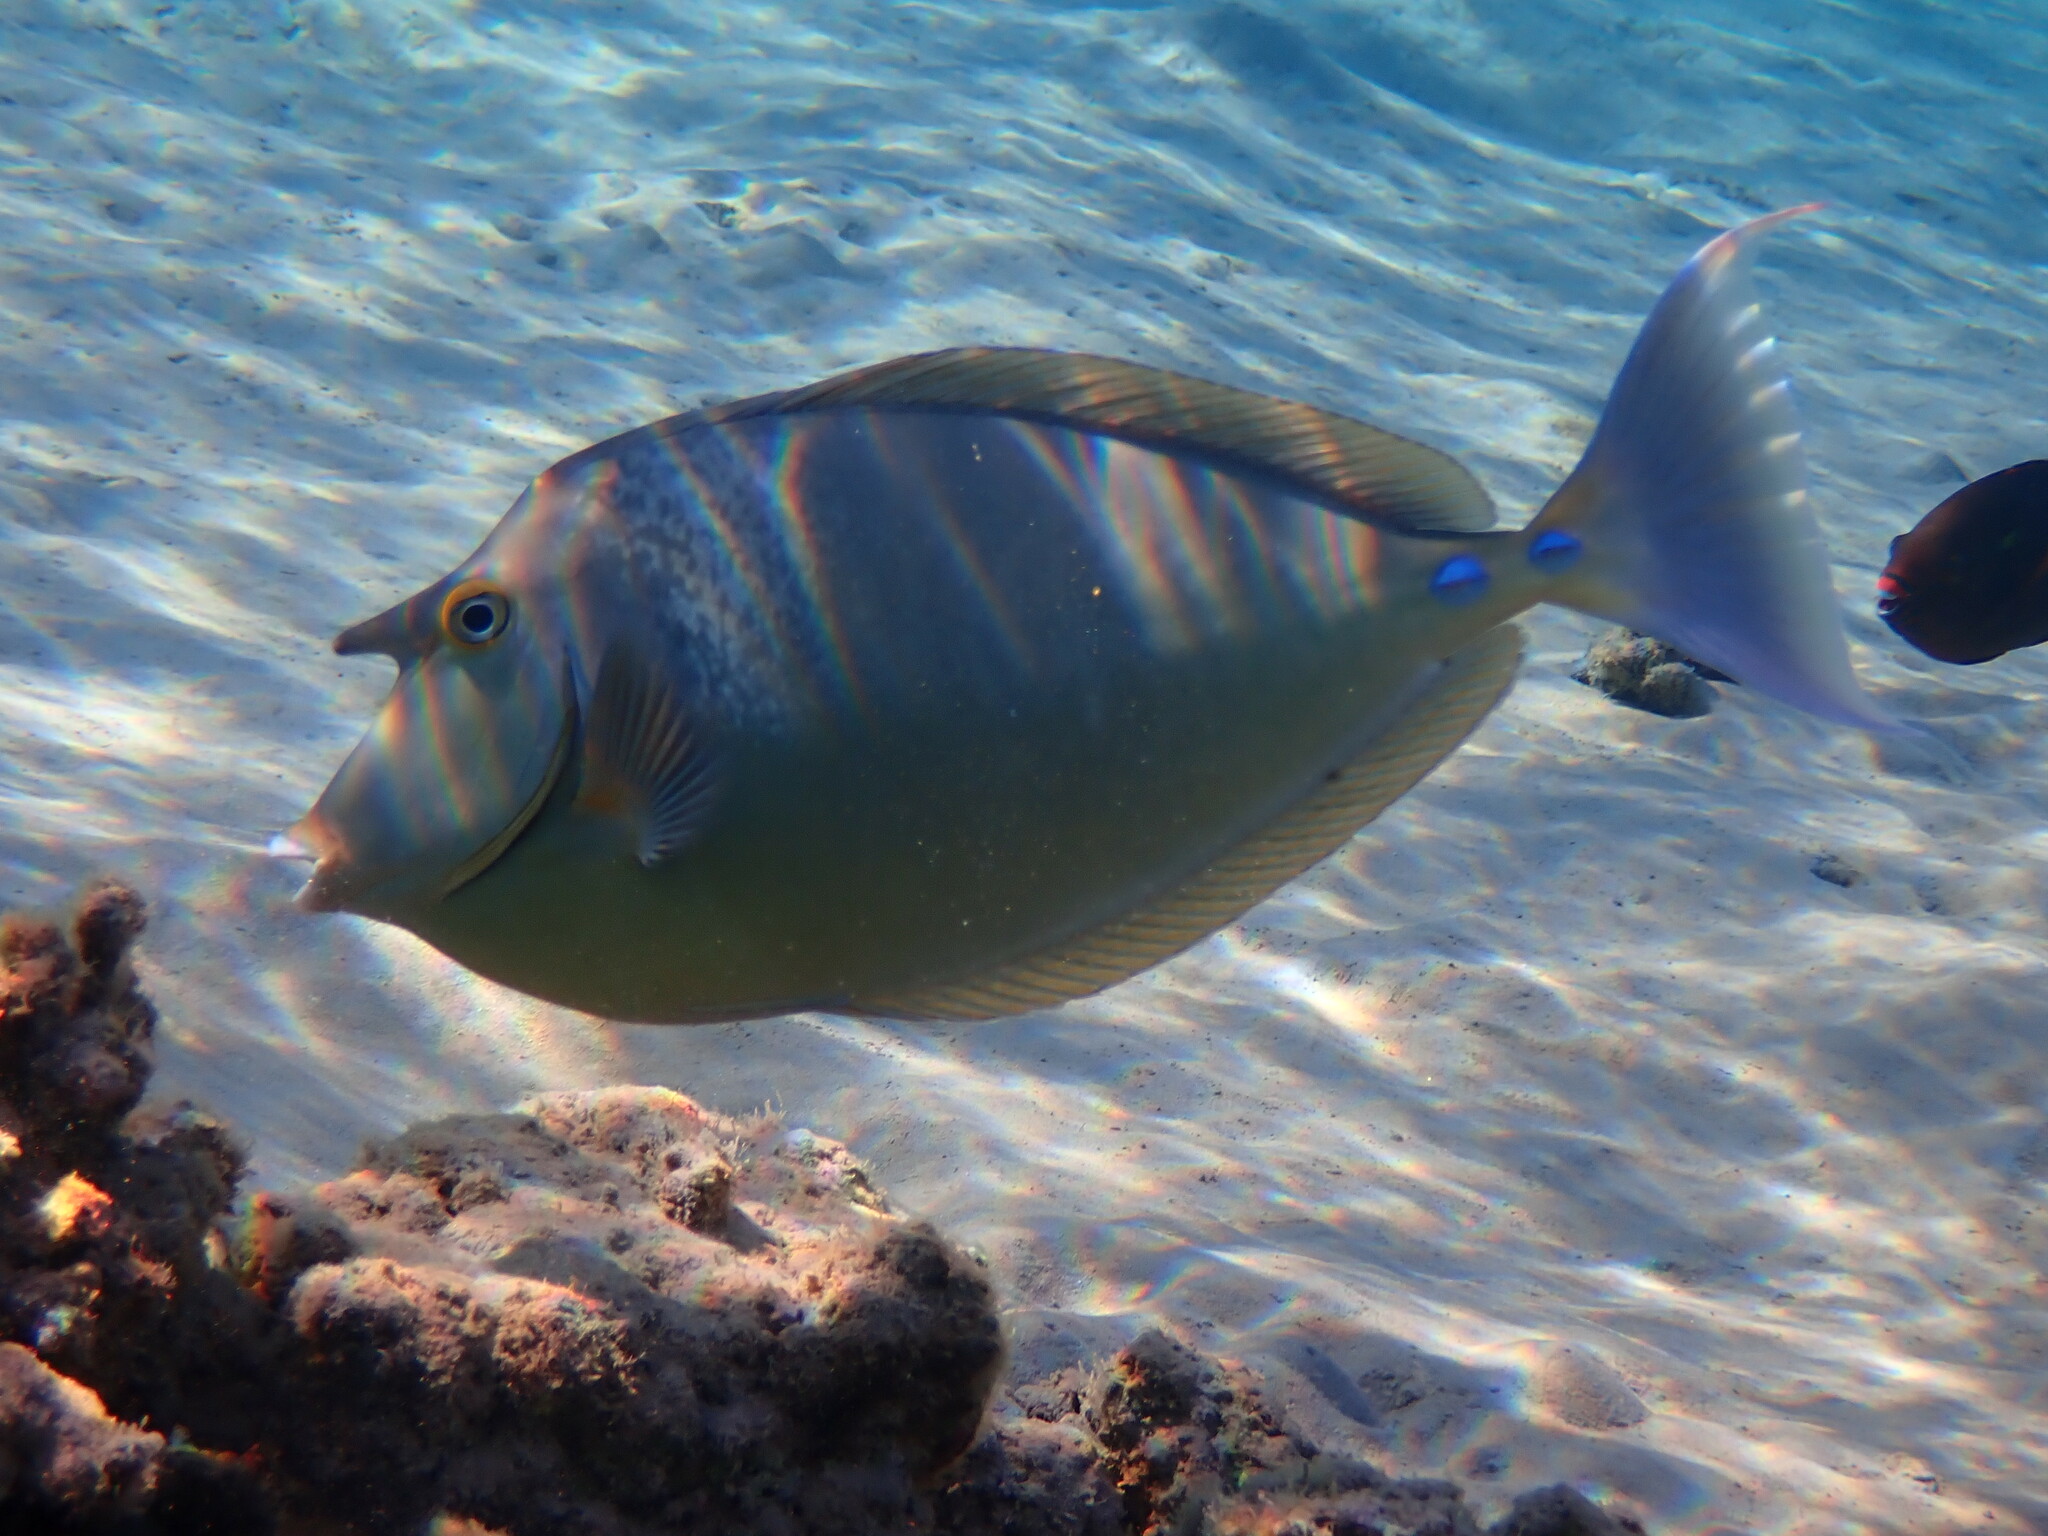
Naso unicornis (Bluespine Unicornfish)